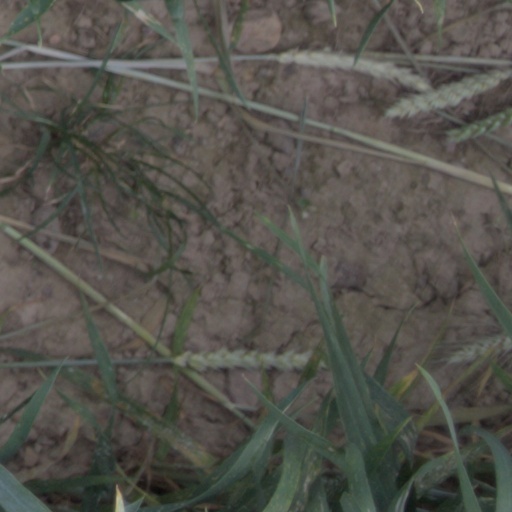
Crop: wheat